John Waltham

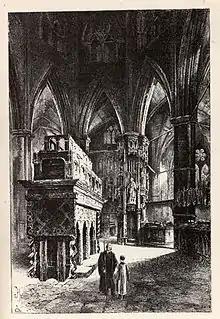
John Waltham's final resting place: Edward the Confessor's Chapel in Westminster Abbey

After serving seven years as bishop, Waltham died on 17 September 1395. King Richard mourned Waltham's passing. The chronicler John Weever noted in 1631, ""King Richard II loved him intireiy, and greatly bewaled his death. In token whereof he commanded that he should be buried here among the kings.""